Marius Sestier

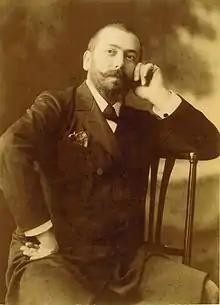
Sestier in 1896, photographed by Henry Walter Barnett

Marius Ely Joseph Sestier (8 September 1861 – 8 November 1928) was a French cinematographer. Sestier was best known for his work in Australia, where he shot some of the country's first films.